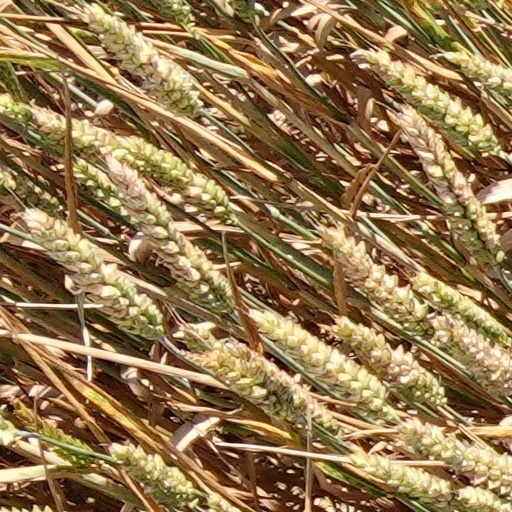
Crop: wheat